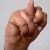
The image shows a hand gesture representing the letter 'N' in Indian Sign Language.